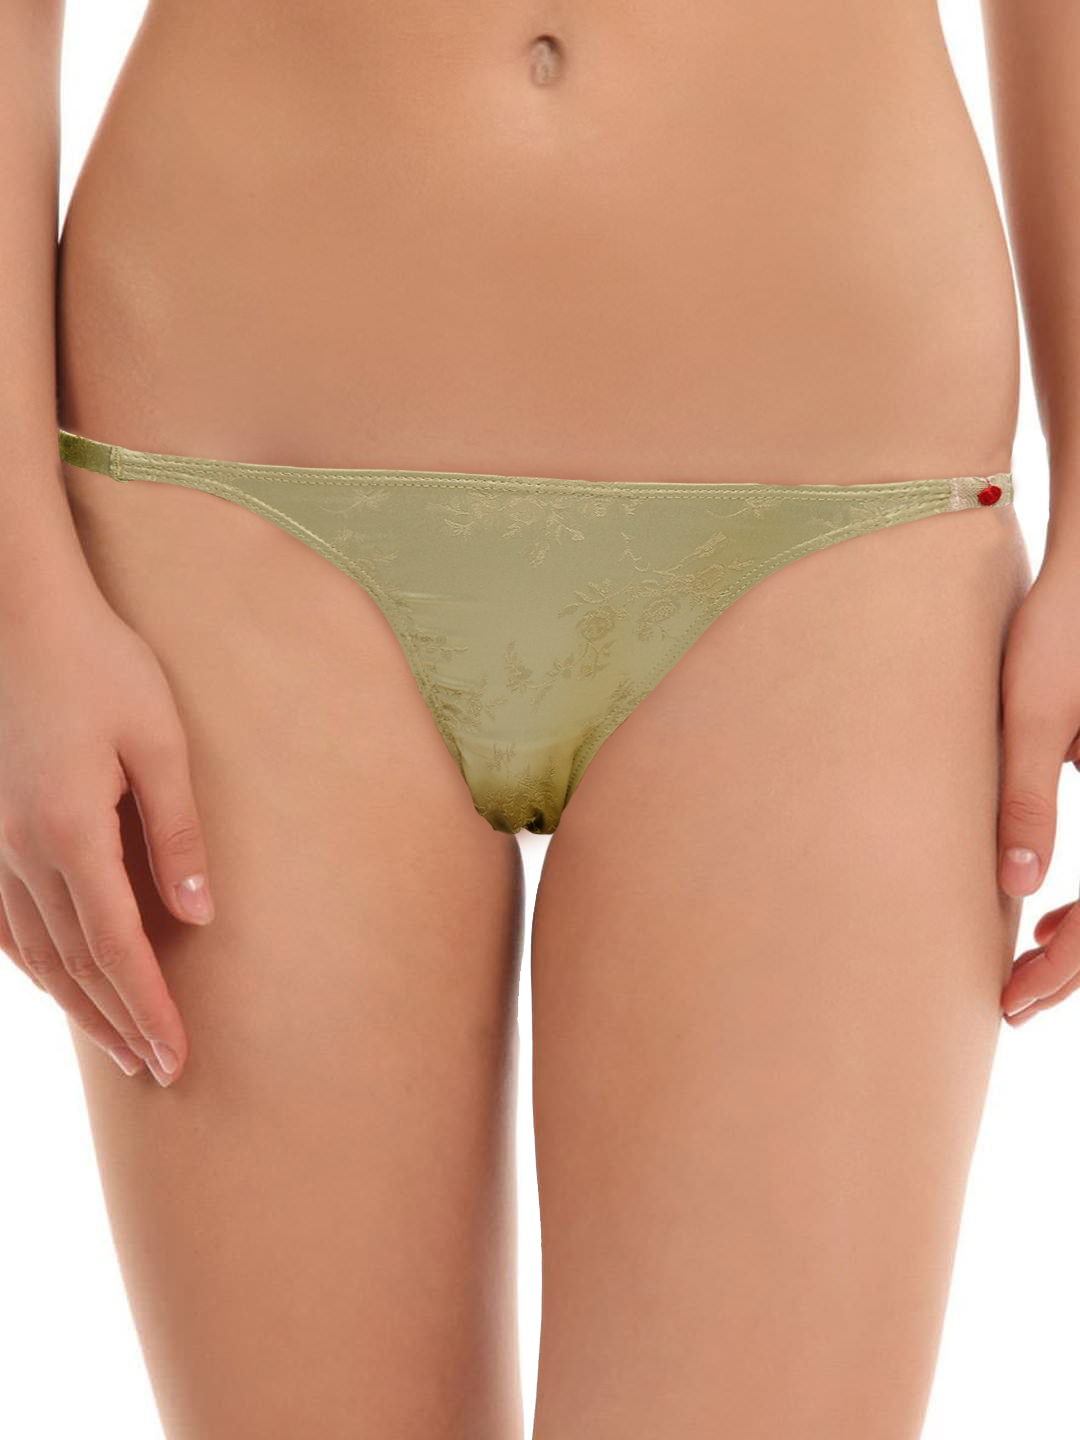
Enamor Women Green Bikini Brief
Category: Apparel / Innerwear / Briefs
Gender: Women
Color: Green
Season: Summer 2017
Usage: Casual